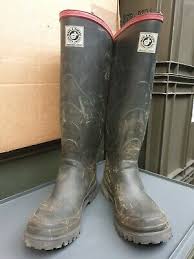
Waste category: shoes